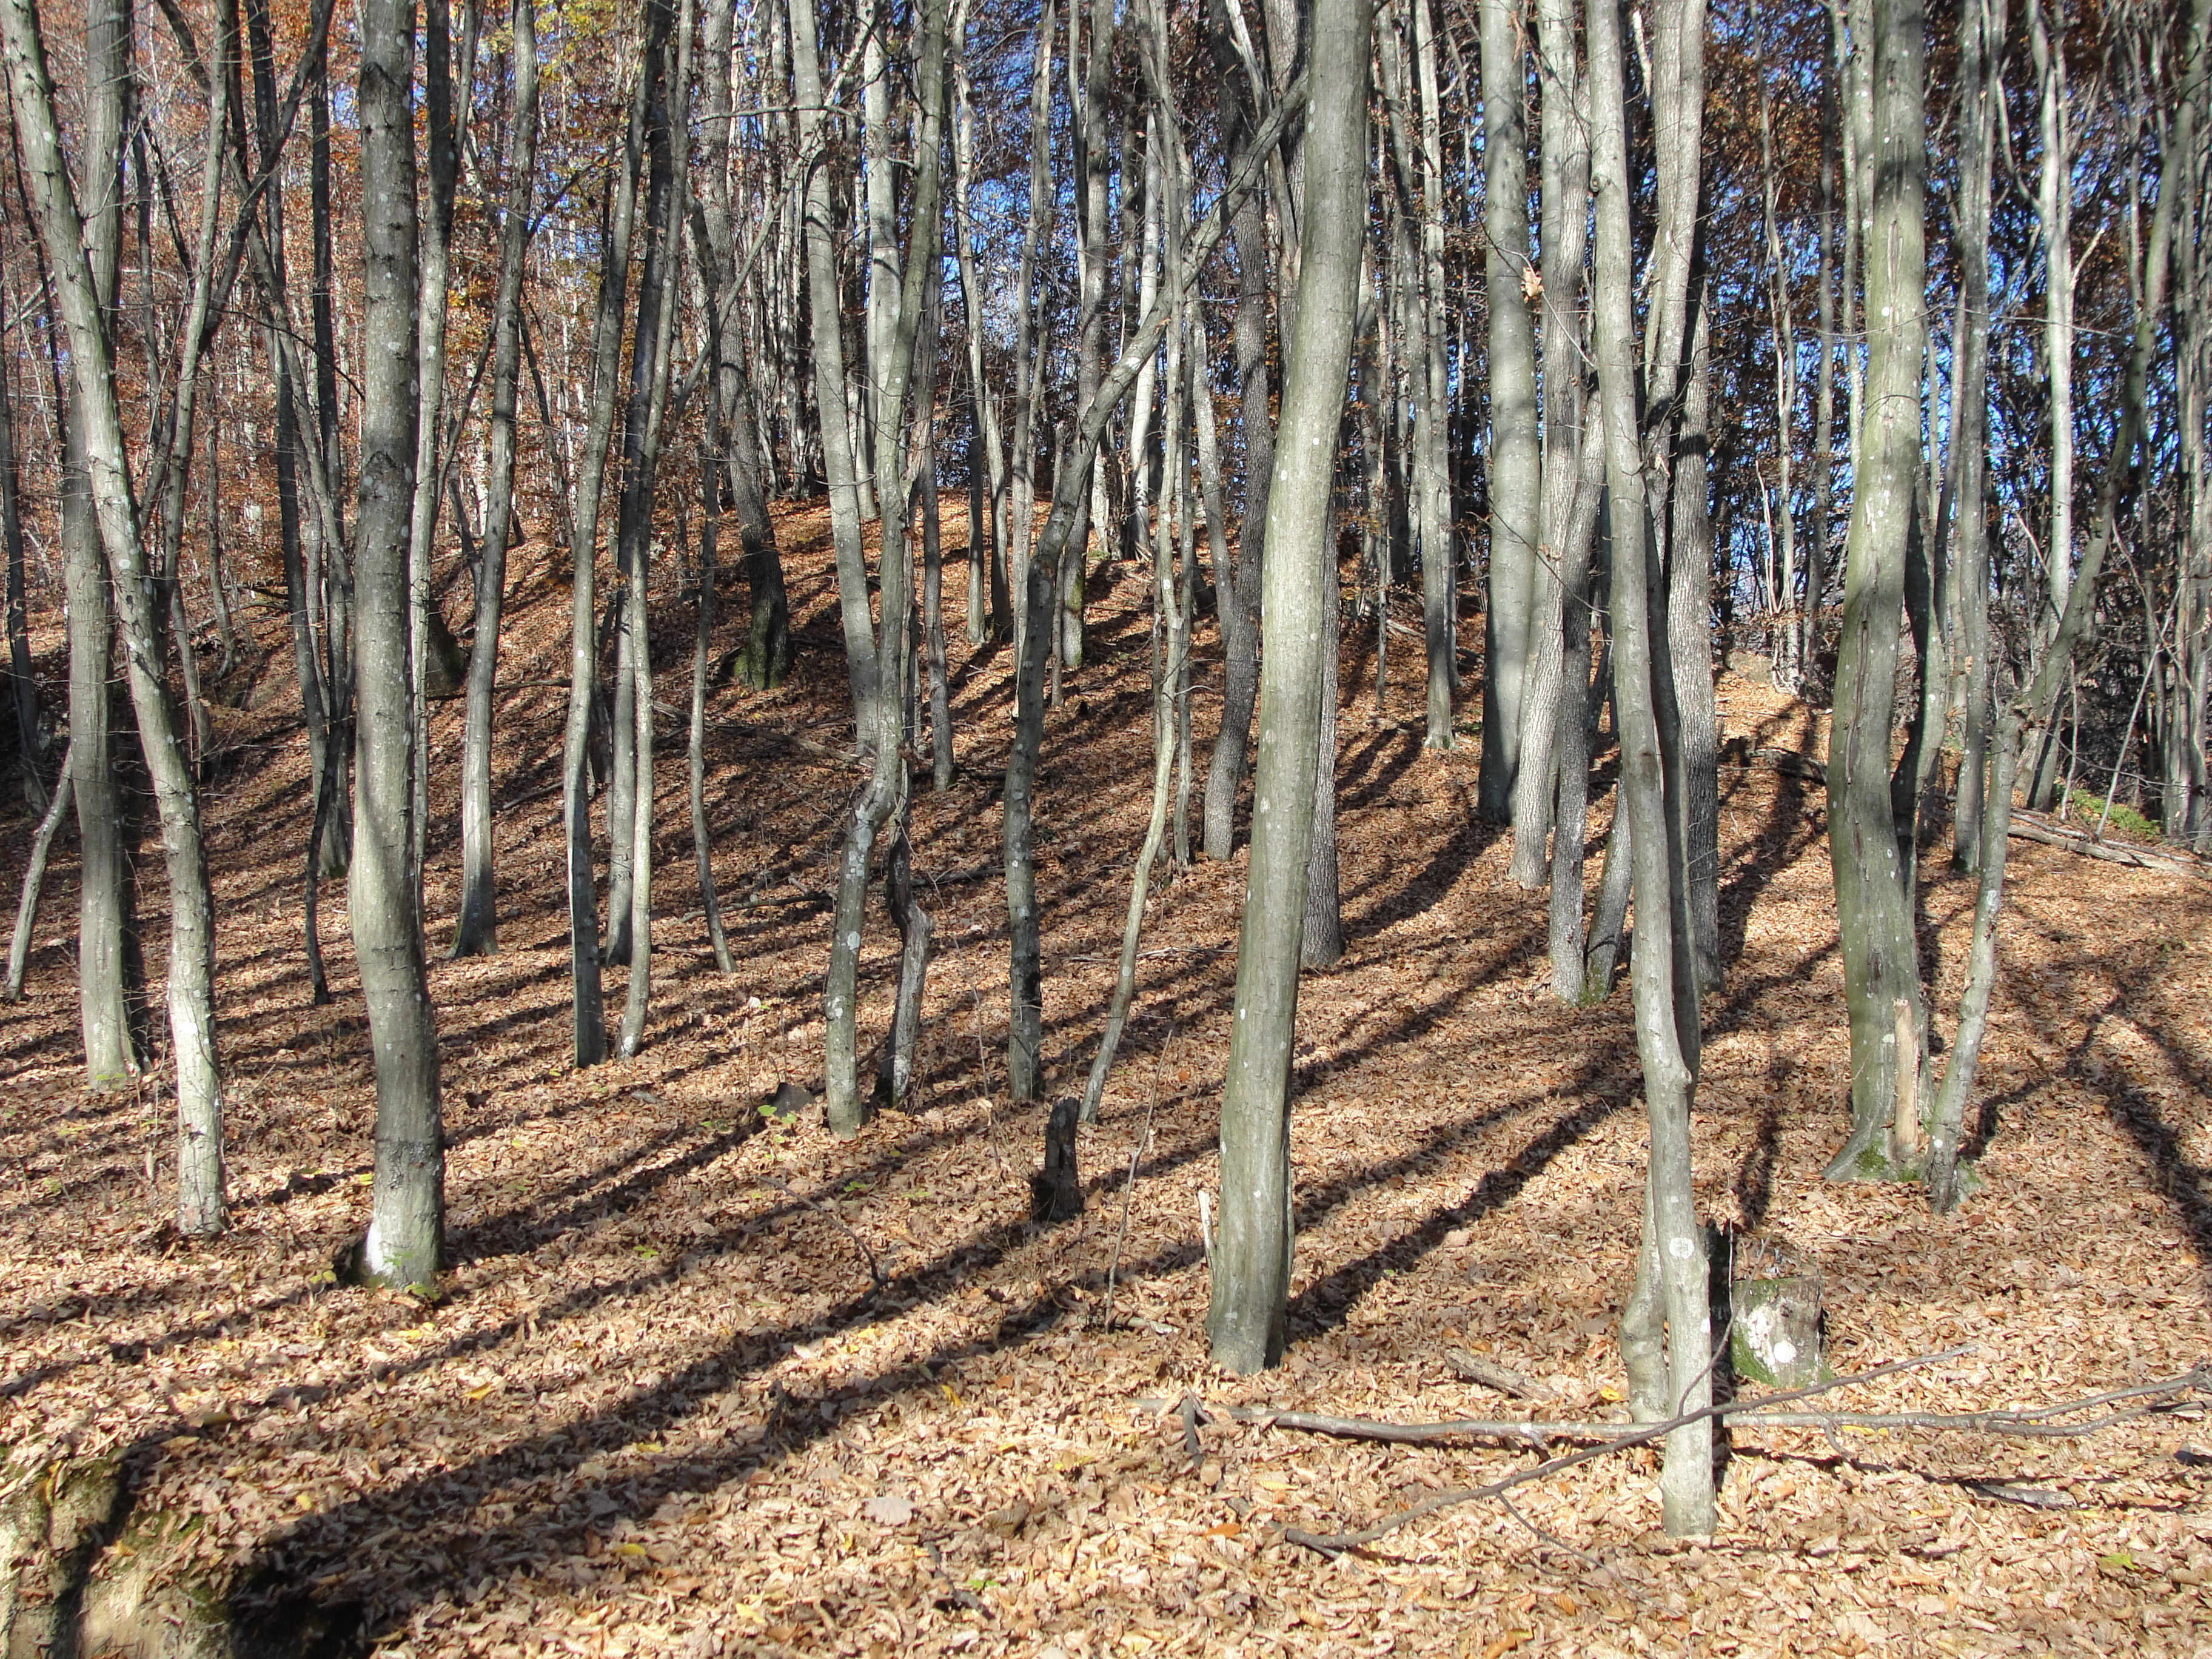
tree, woodland, ecosystem, forest, grove, wood, deciduous, trunk, path, plant, birch, biome, grass family, branch, grass, temperate coniferous forest, old growth forest, temperate broadleaf and mixed forest